Matthieu Borsboom

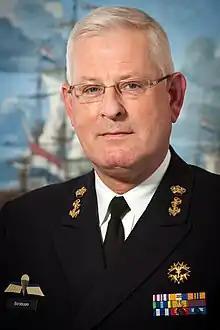
Vice admiral Borsboom in 2013

Vice admiral Matthieu Borsboom (born 1959) is a retired Royal Netherlands Navy officer who served as the 3rd Commander of the Royal Netherlands Navy and Admiral Benelux, and has served with the International Security Assistance Force in Afghanistan.